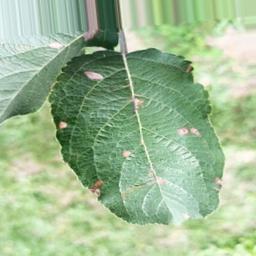
Label: Alternaria